2021 Myanmar coup d'état

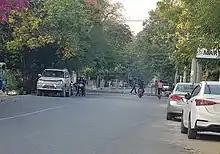
A military blockade of the road leading to the Mandalay Region Government Office.

On 2 February 2021, Min Aung Hlaing established the State Administration Council, with 11 members, as the executive governing body.